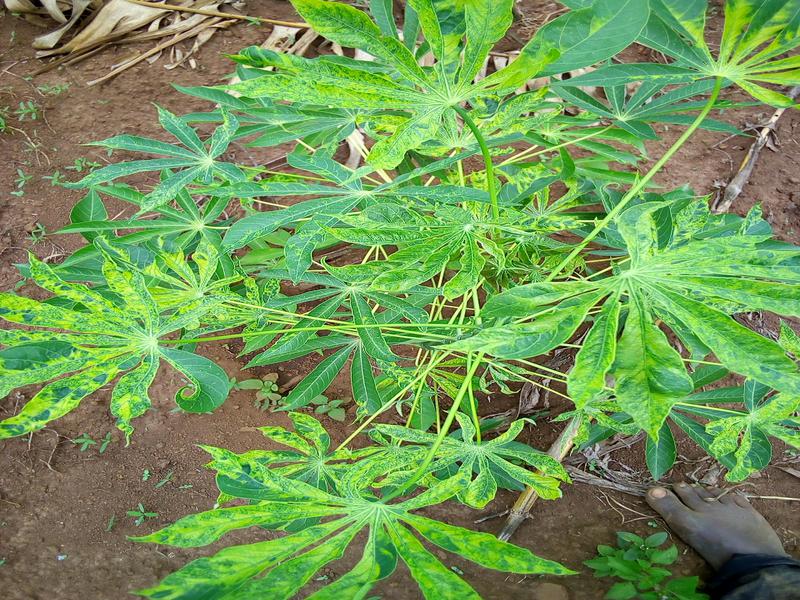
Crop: cassava
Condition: mosaic_disease